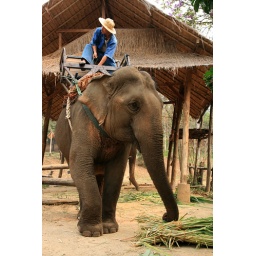
Thailand's elephants are used in the forest industry.